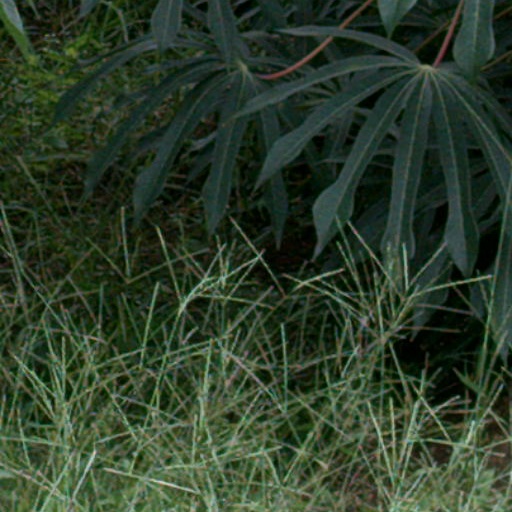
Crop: cassava